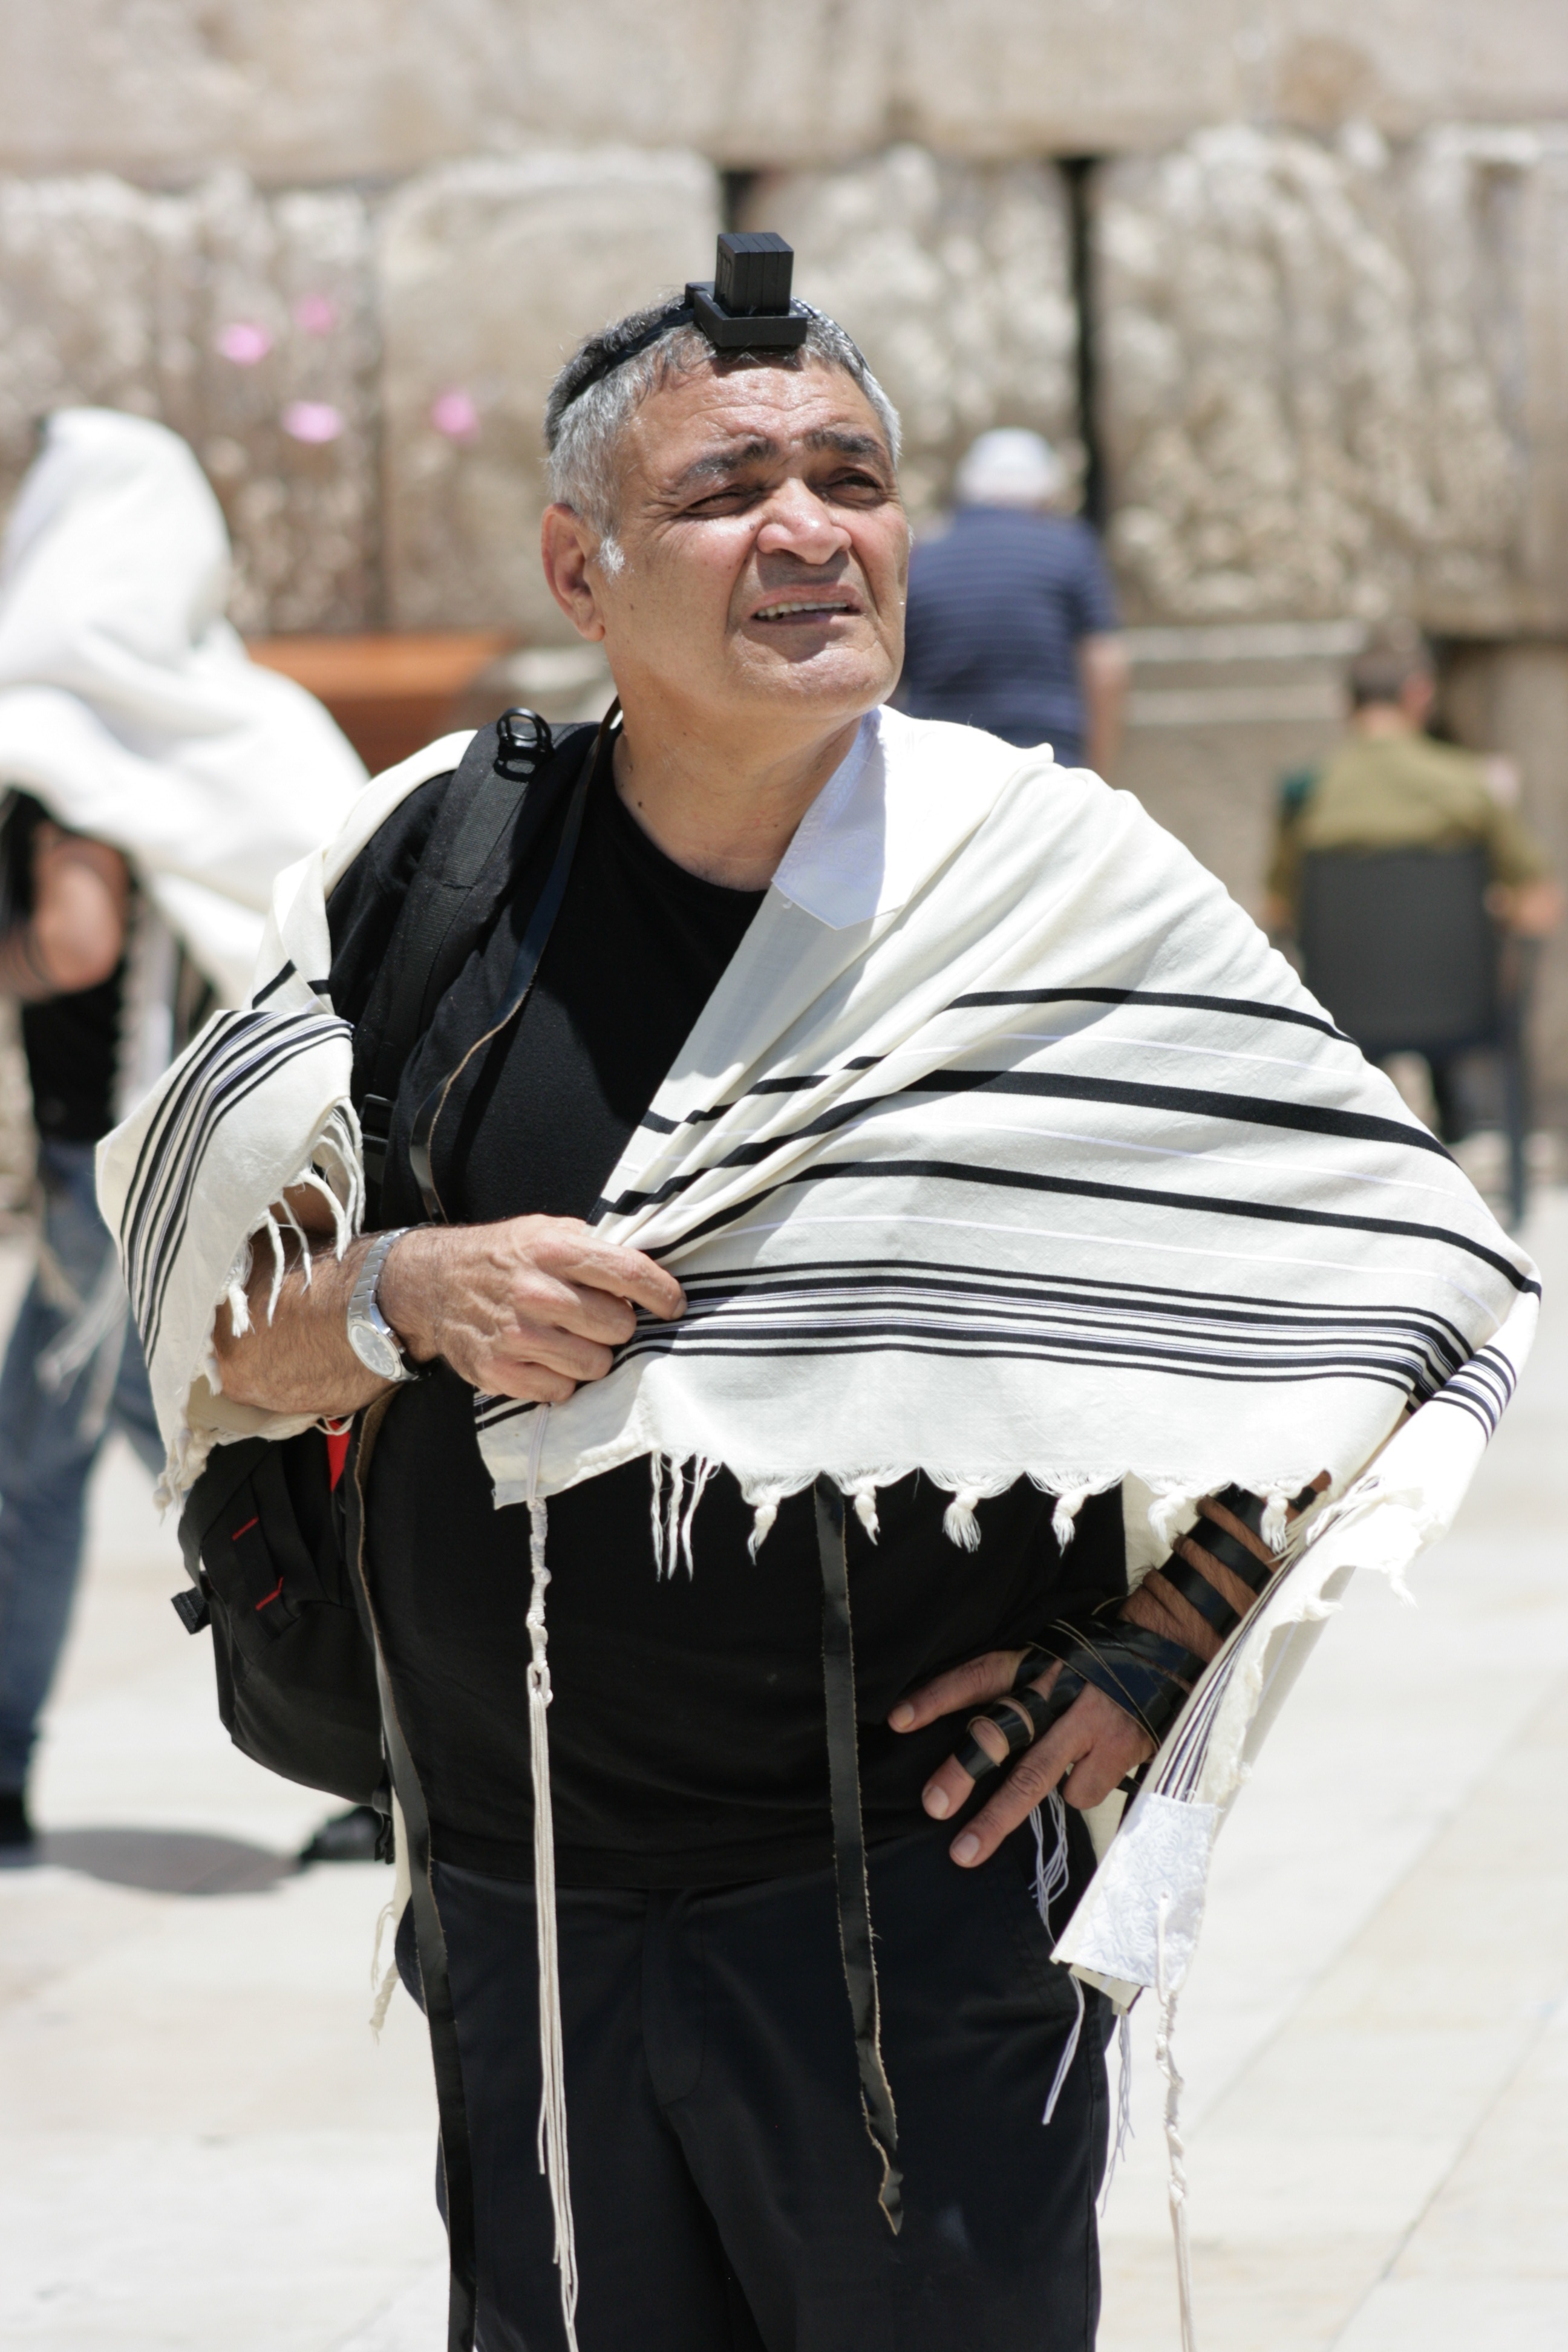
man, person, old, fashion, prayer, jerusalem, jew, hebrew, jews, wailing wall, the tallit, western wall